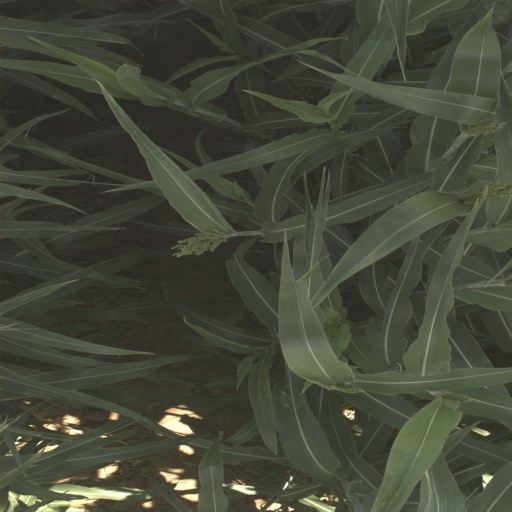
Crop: sorghum